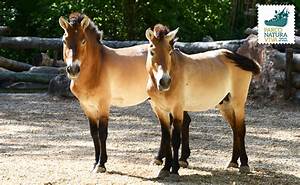
Label: horse